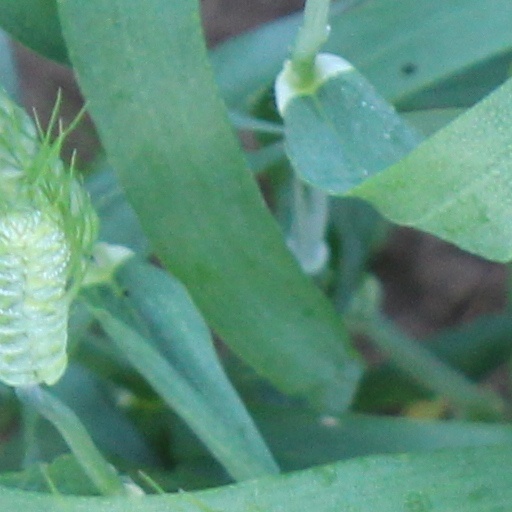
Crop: wheat